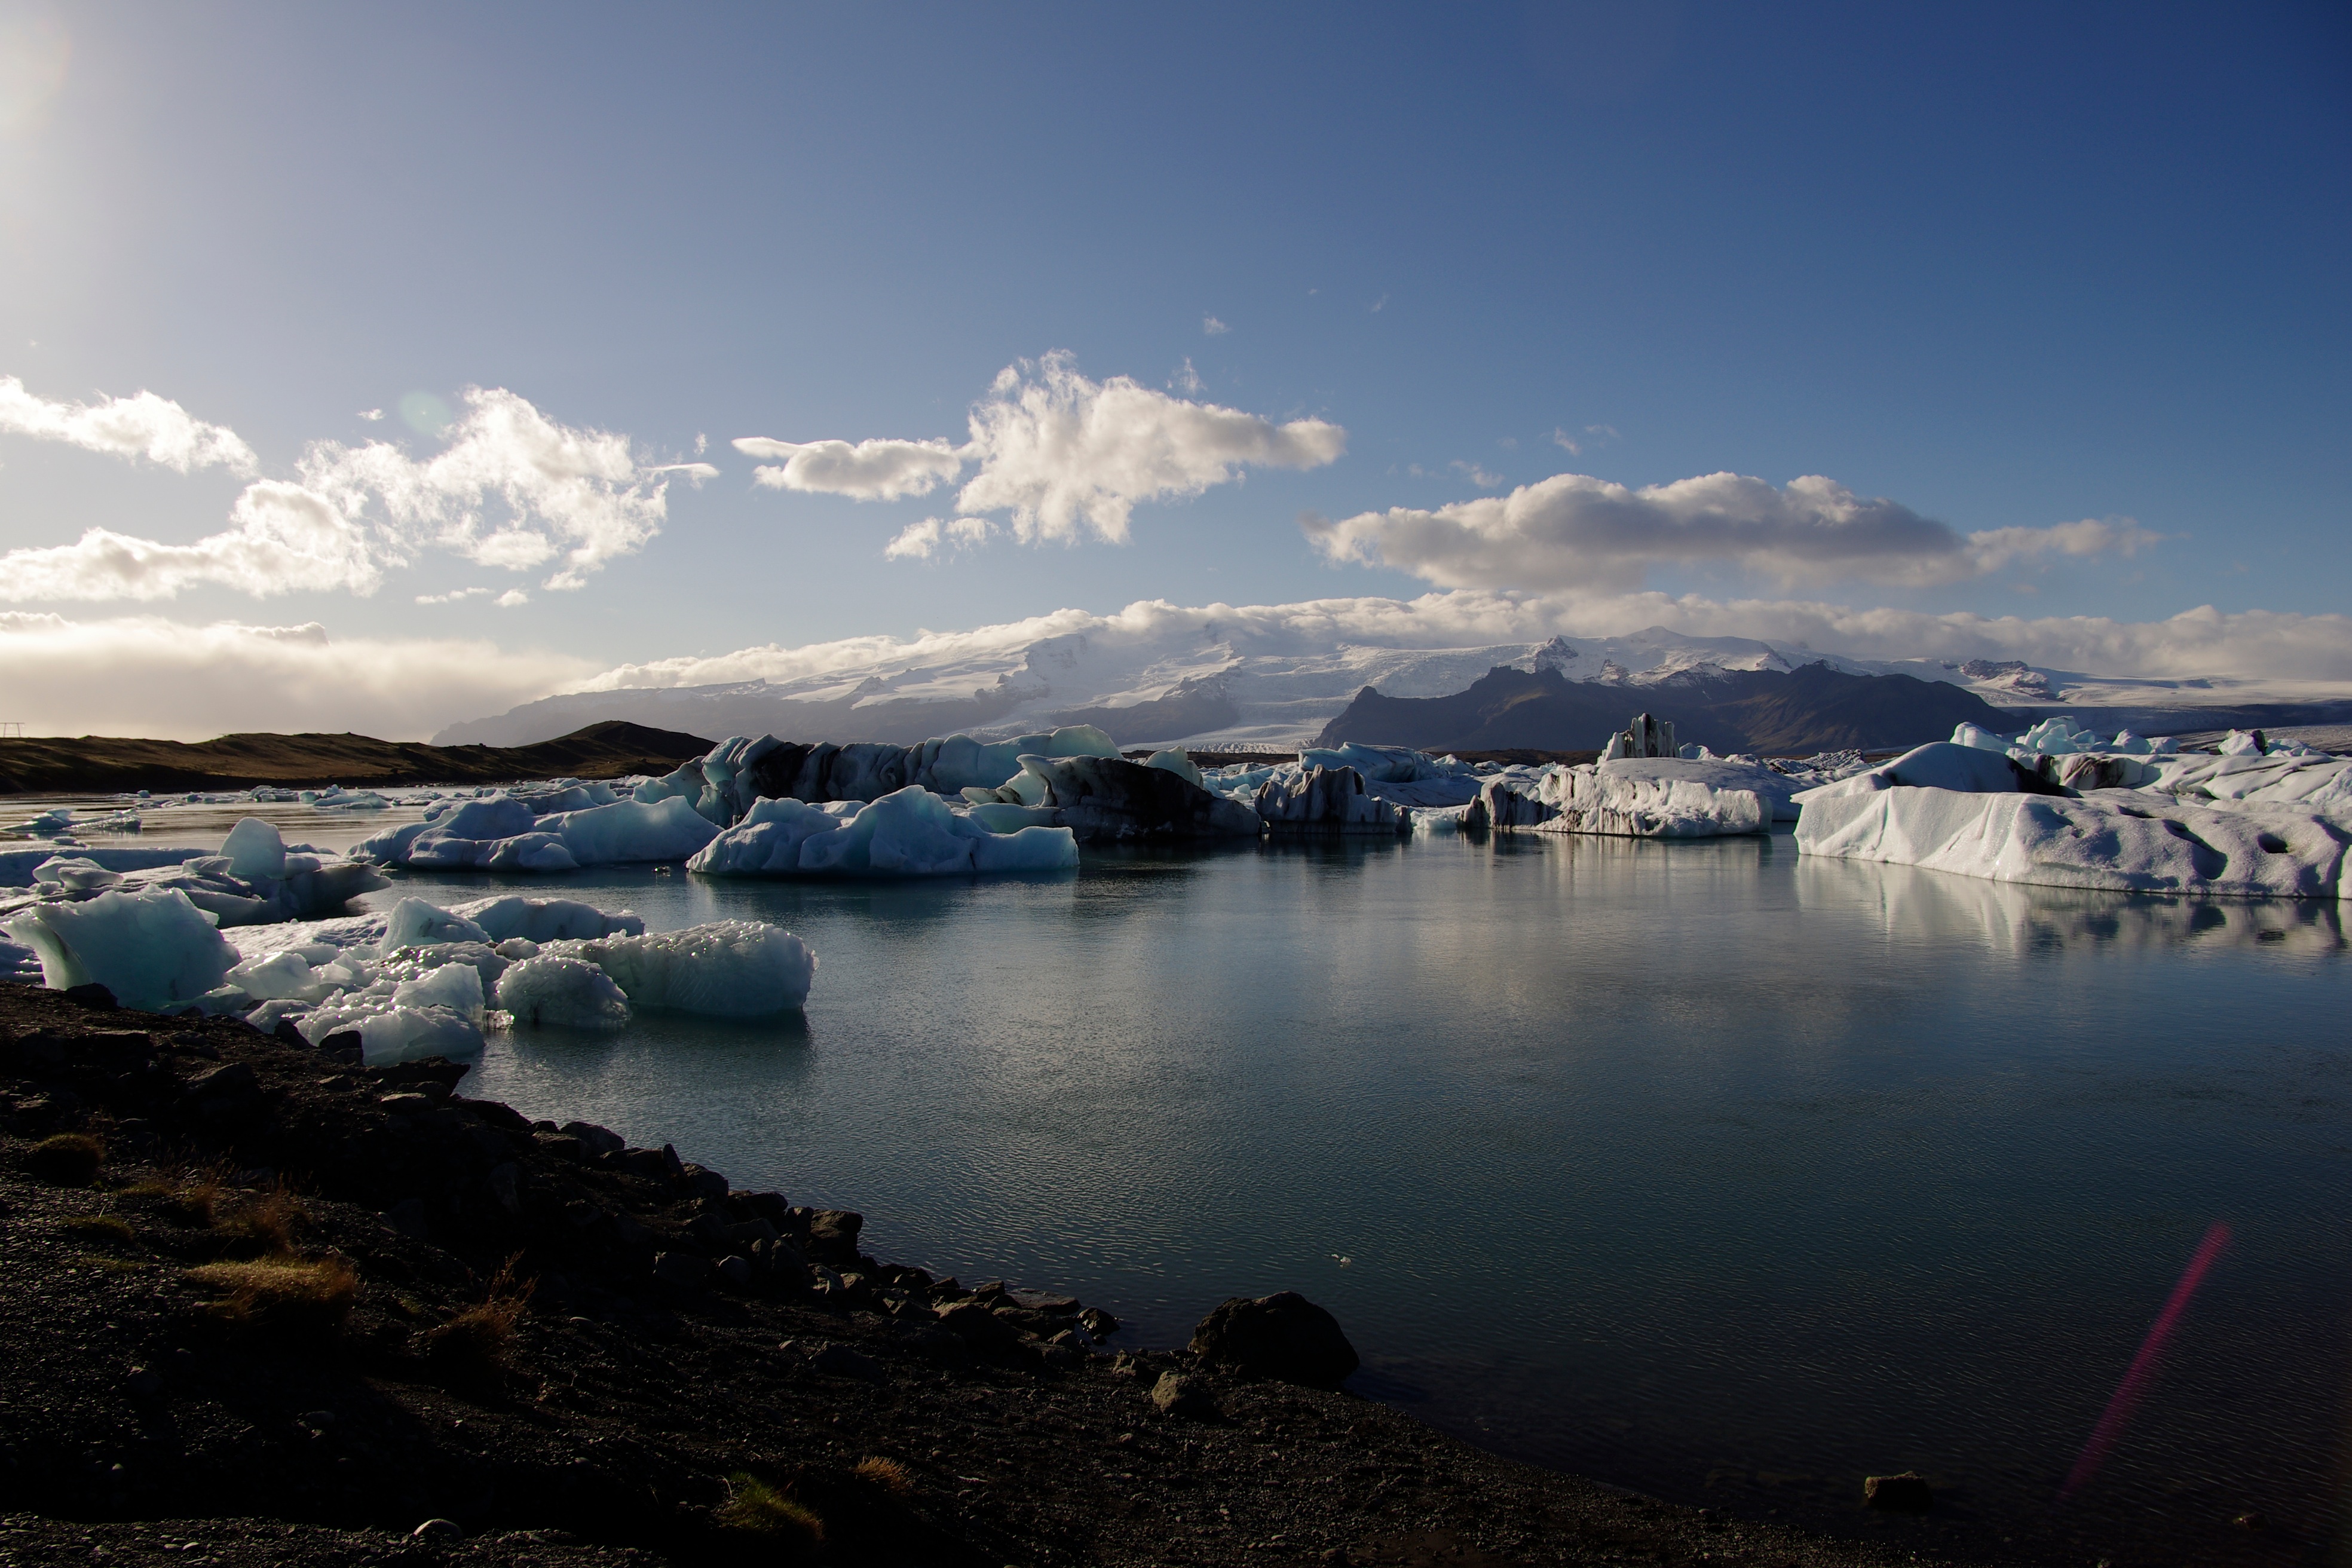
sea, coast, water, ocean, horizon, mountain, snow, cloud, sky, sunrise, sunset, sunlight, morning, shore, wave, lake, dawn, dusk, ice, evening, reflection, weather, bay, arctic, iceberg, loch, arctic ocean, atmospheric phenomenon